Ekka (carriage)

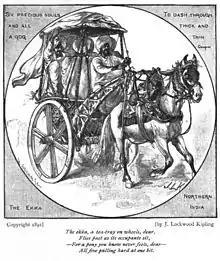

Ekkas were typically drawn by a single horse, pony, mule (or sometimes bullock) and had a pair of large wooden wheels (and traditionally, a wooden axle) and the carriage had a flat floor with a canopy providing shade to the passengers and the driver. Traditionally, they lacked springs and seats, with the passengers having to sit on their haunches and withstand the jolts transmitted by the wheels. John Lockwood Kipling, artist and father of Rudyard Kipling, described the ekka as a "tea-tray on wheels" with the passengers sitting like "compressed capital N's". Bells were attached to the cart so as to warn people to stay out of the way of the cart. The space below the carriage and between the wheels was available for baggage. Wider versions with two bullocks have also been referred to as ekkas although larger two horse carriages with better seating are known as tongas.